Bob Hartman

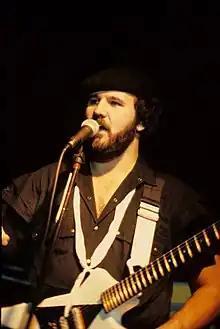
Hartman in 1986

Robert "Bob" Hartman (born December 26, 1949) is a Christian artist, guitarist, writer and songwriter. He is the founder of Christian rock band Petra. Hartman was involved with the band from its foundation in 1972 to its end in 2005. He took a break from touring in 1995, but continued to write most of the band's songs, record guitars and produce most of the albums. He officially returned to touring with Petra in 2003 until he decided to retire the band in late 2005. Hartman also toured with Petra in 2023 for the band's 50th Anniversary Tour.